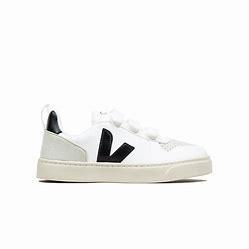
Brand: Veja
Model: V 10 CWL